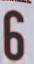
Number: 6